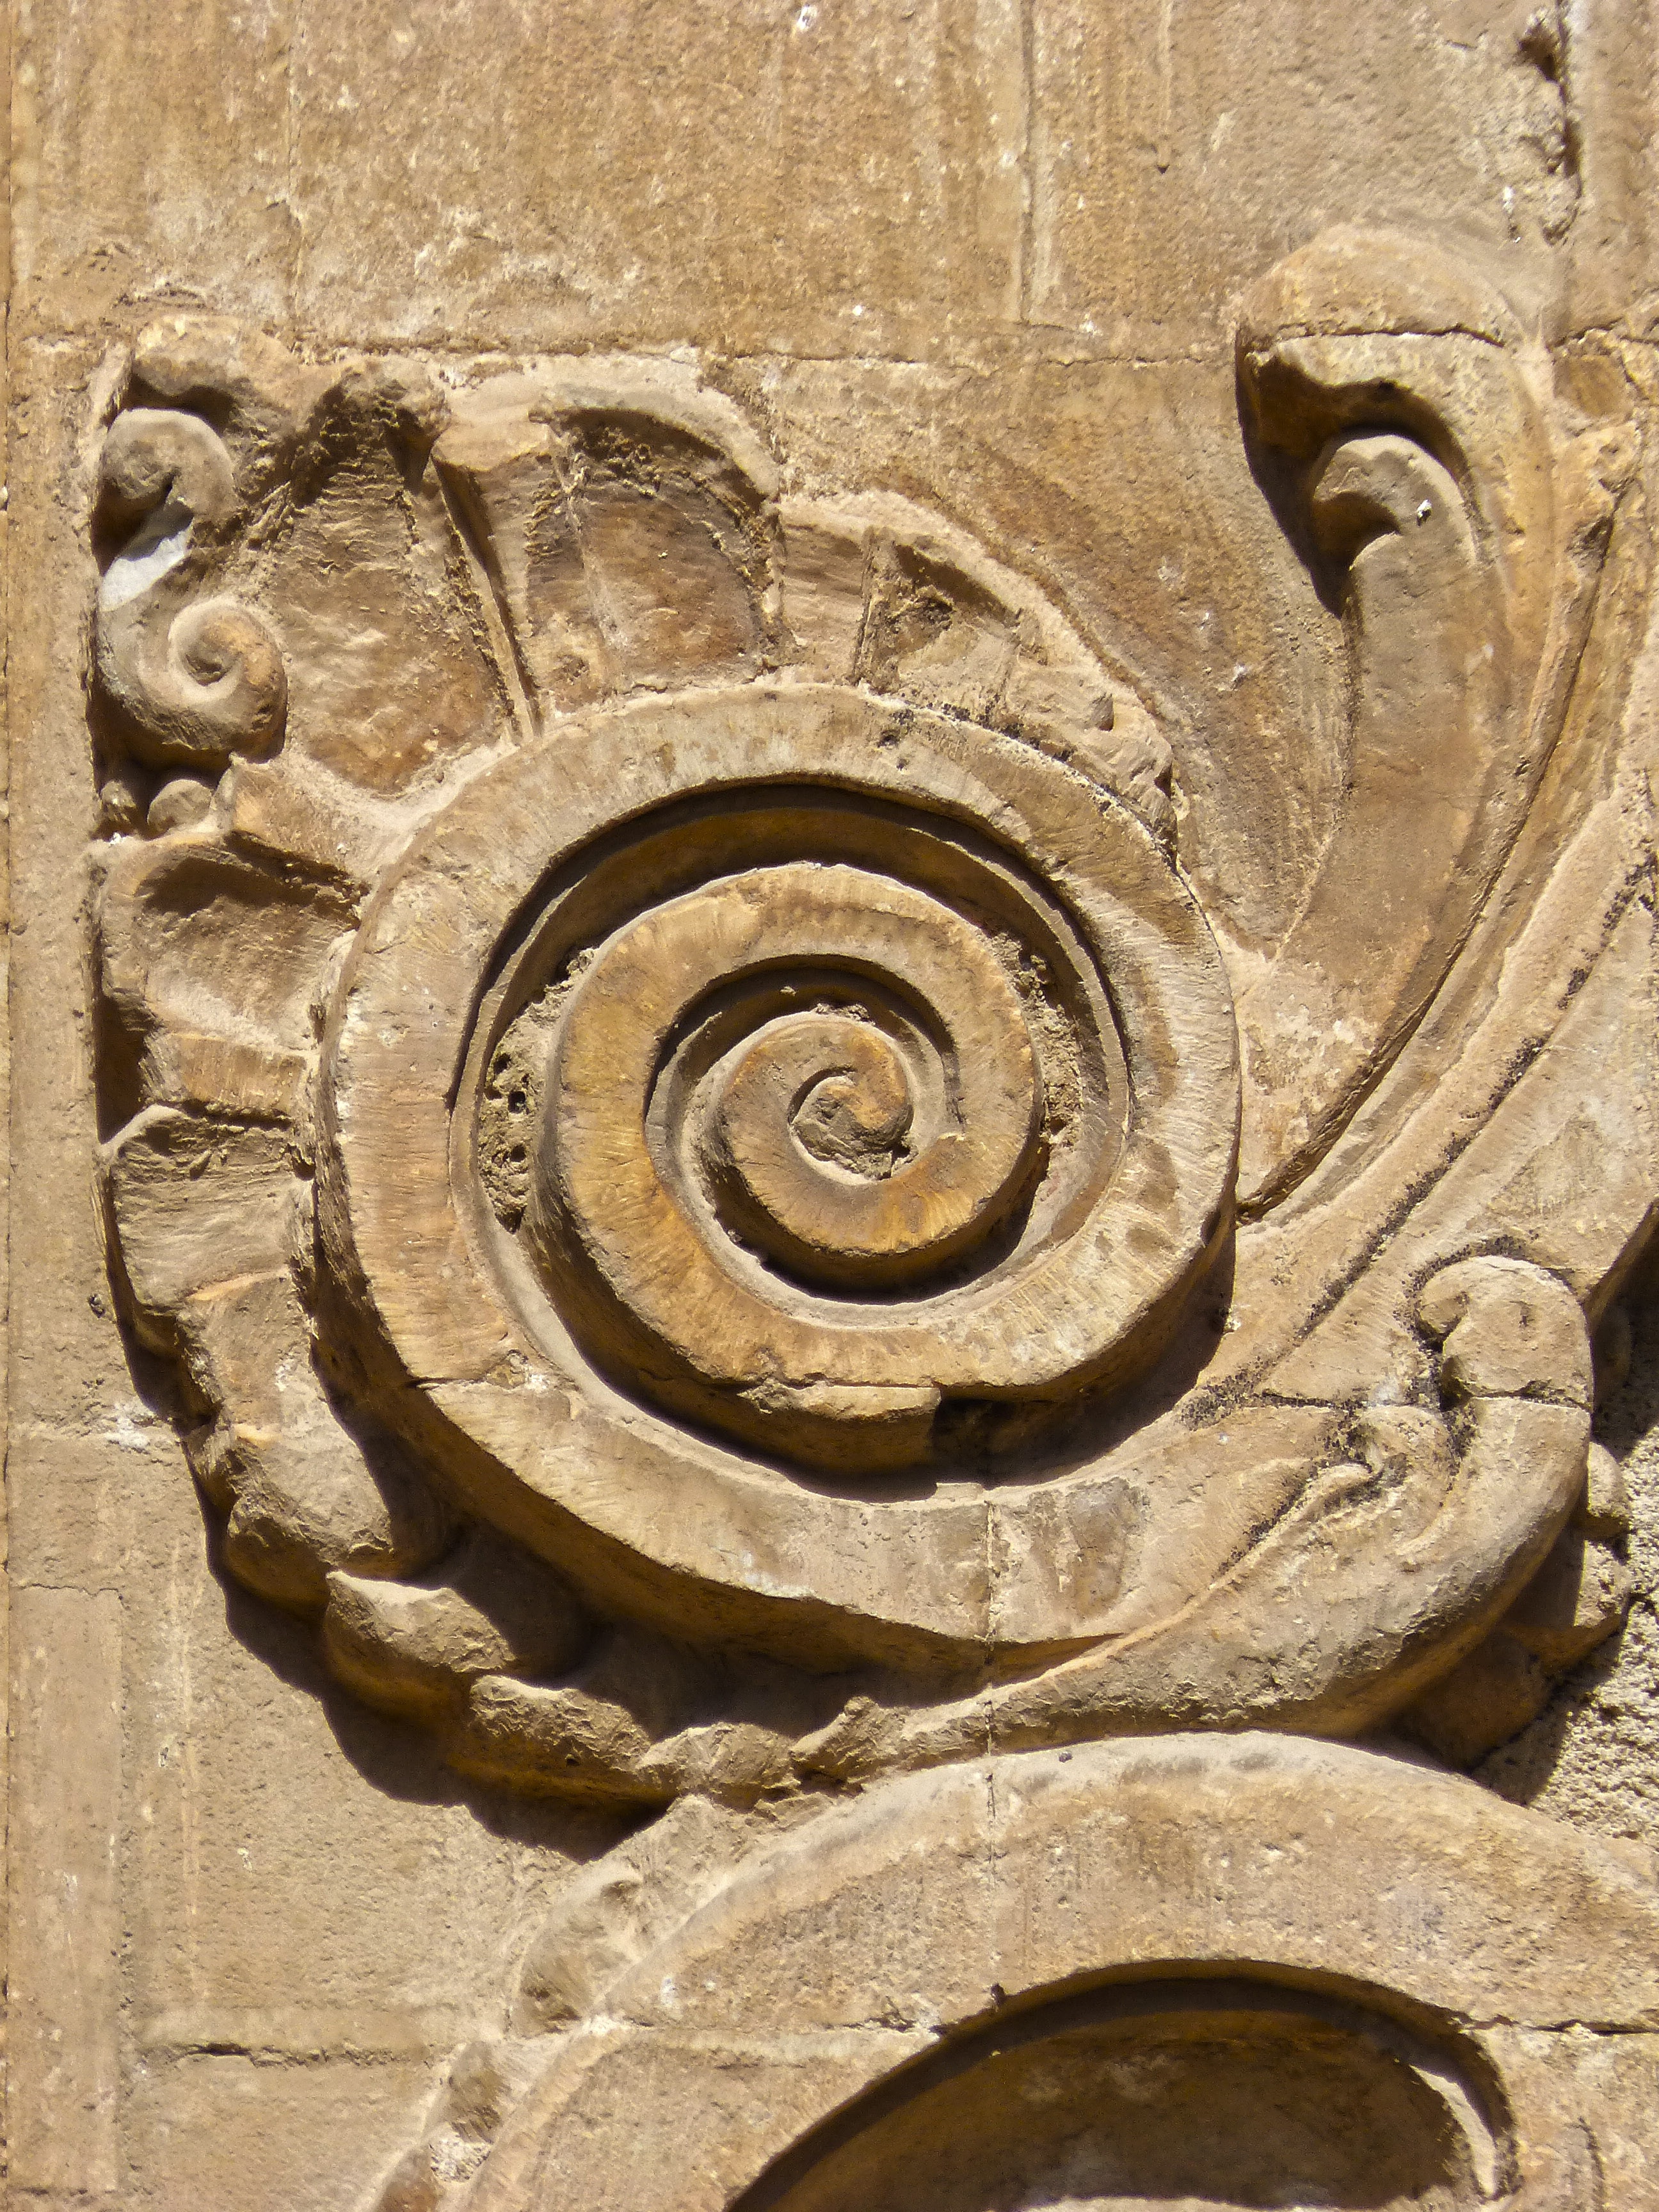
structure, wood, spiral, statue, column, church, circle, sculpture, art, snail, temple, history, carving, relief, scroll, carved stone, archaeological site, stone carving, door knocker, ancient history